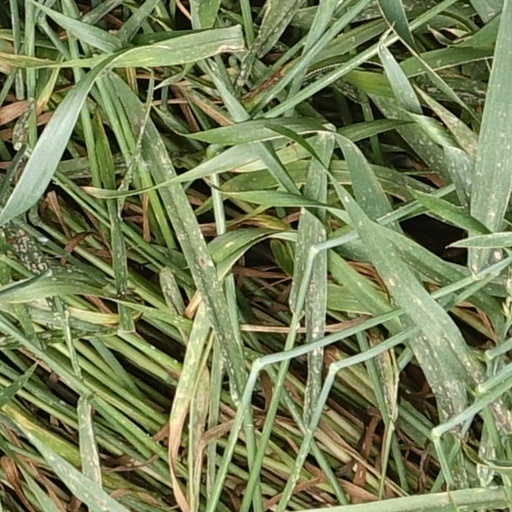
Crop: wheat